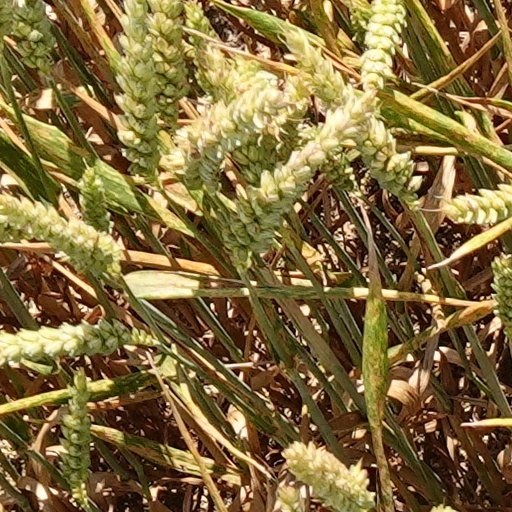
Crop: wheat